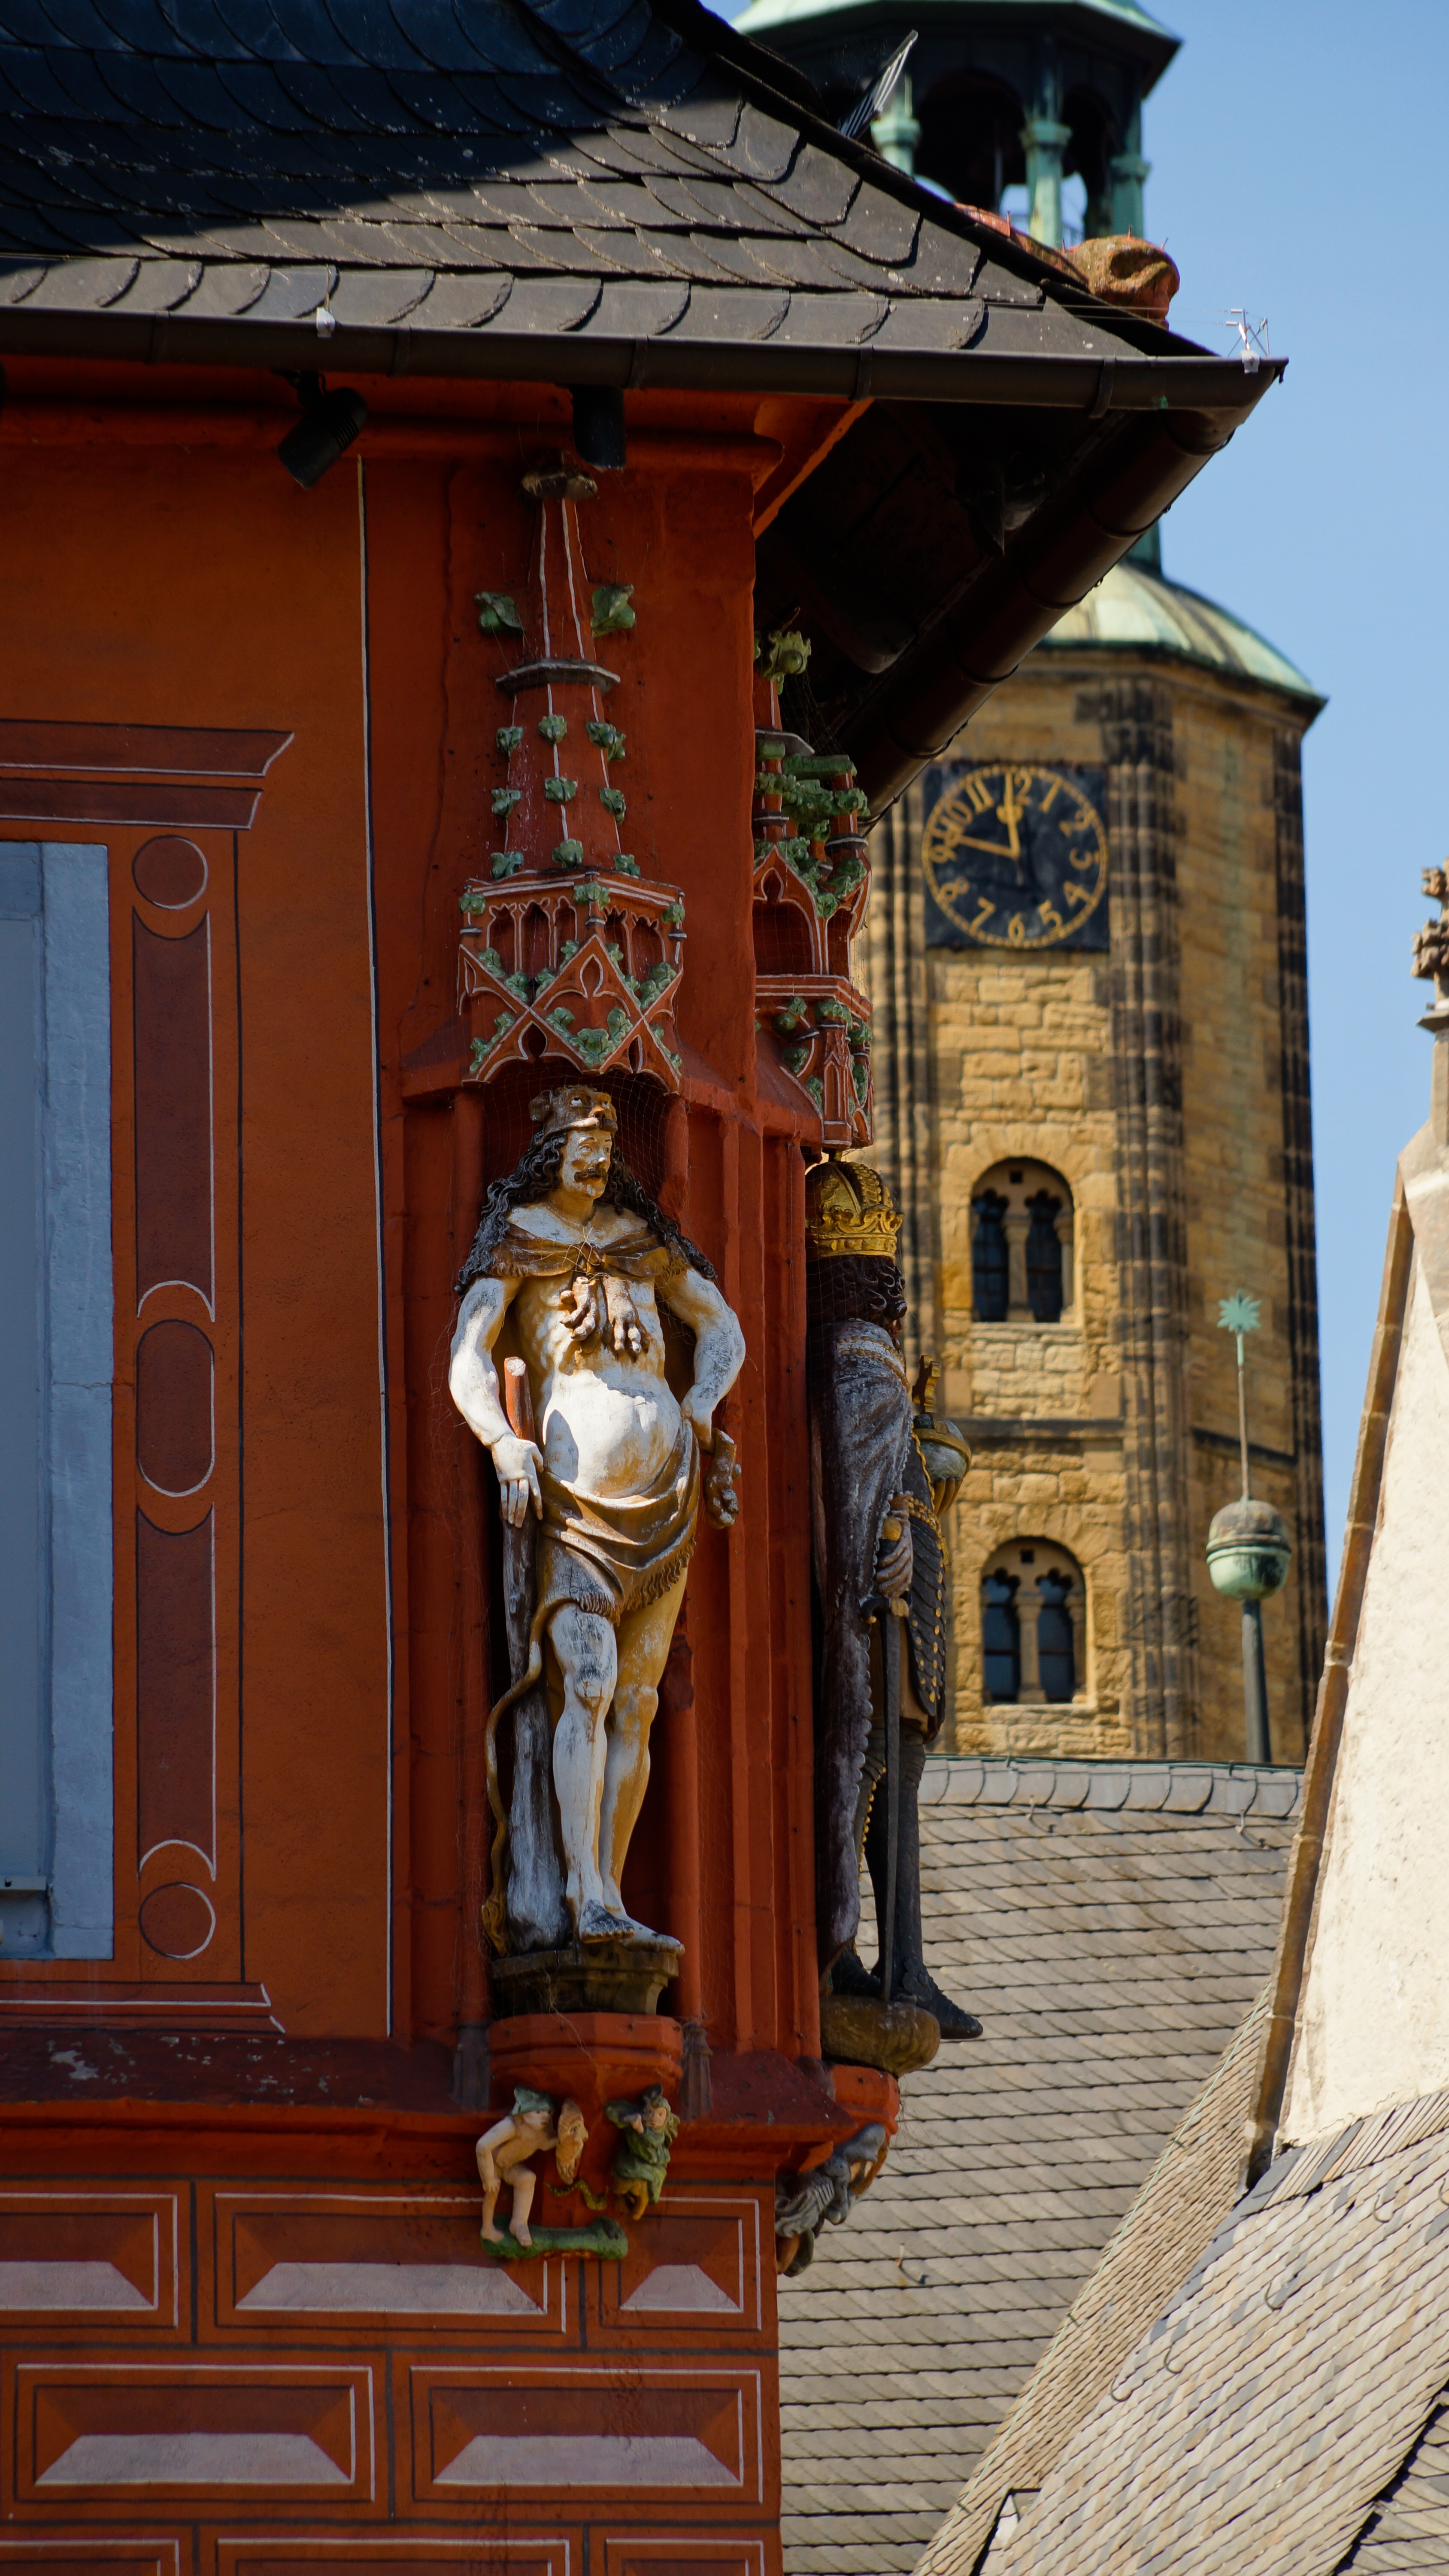
building, statue, decoration, church, chapel, historic, place of worship, sculpture, temple, shrine, germany, history, merchant, goslar, mediaeval, unesco world heritage site, guild, plastic art, ancient history, kaiserworth